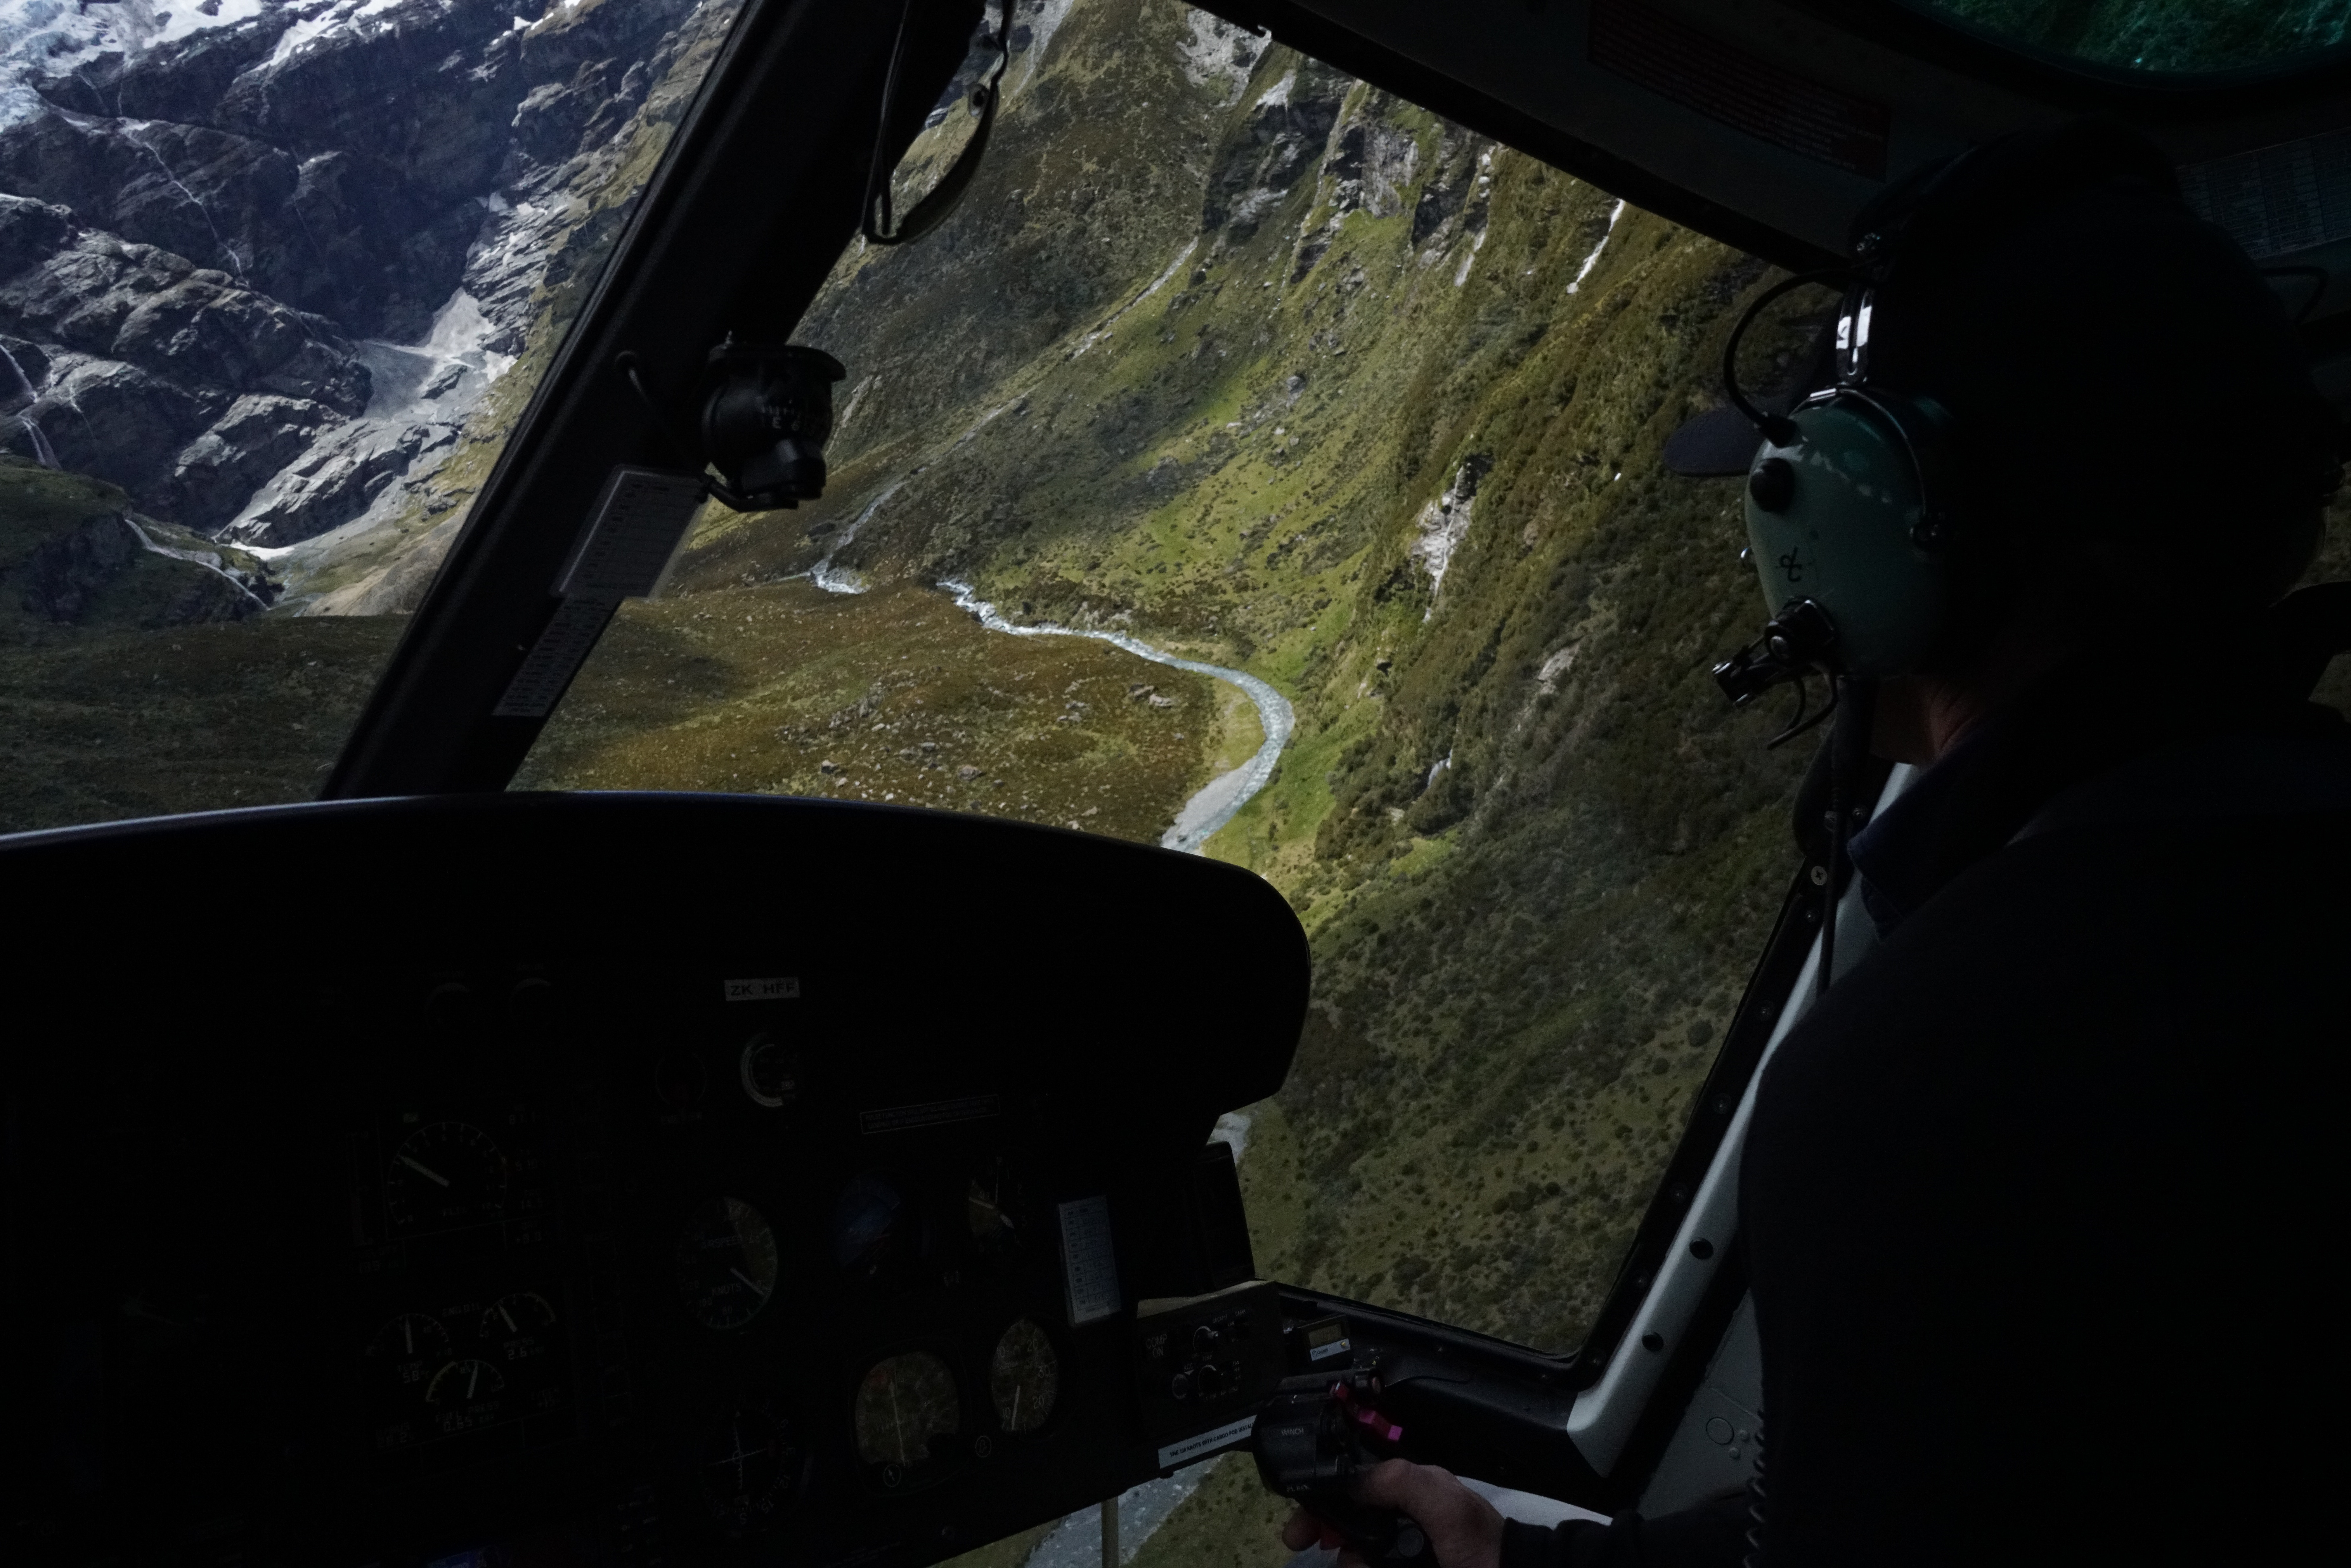
mountain, soldier, vehicle, flight, extreme sport, earphone, pilot, mountainside, screenshot, atmosphere of earth, ear defenders